Charaxes tiridates

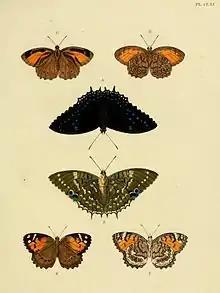
Original illustration in Pieter Cramer and Caspar Stoll's "Uitlandsche Kapellen", male

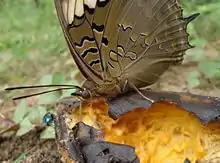
Feeding on fermented plantain in a fruit garden. Port Harcourt, Nigeria

Male upperside forewings have a black ground colour glossed blue. There is a discal arc of five or so spots and a postdiscal sinuous line of eight to ten spots. These spots are light blue and slightly metallic. The margin has pale amorphous lunules. The hindwing has two postdiscal rows of the light blue spots, the second close to the margin which has pale more lineate lunules. There are two short tails.